Loserville

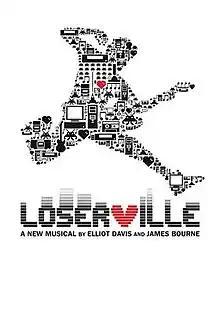
Original West End production

Loserville is a musical with music and lyrics by James Bourne and Elliot Davis, originally created for Youth Music Theatre UK. The story is based on an album, "Welcome to Loserville" from Bourne's second band, Son of Dork.